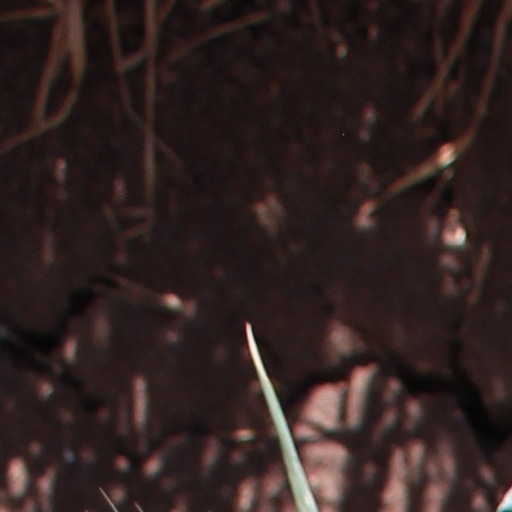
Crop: wheat